Vili people

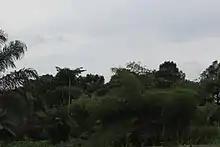
Rain forest close to Diosso- Pointe-Noire (Republic of Congo)

Si in Vili language or Tsi in Yombe language refers to inclusive land and its resources, the territory, the country. Members of the matriclan ("likanda") have in community land, goods and interests visible and invisible. Clan territory ("Si likanda") limits are set by the geniuses, force spirits of the ancestors of the clan ("nkisi" in singular and "bakisi" if plural) and not by men. These limits may be rivers, hills, edges of forests...